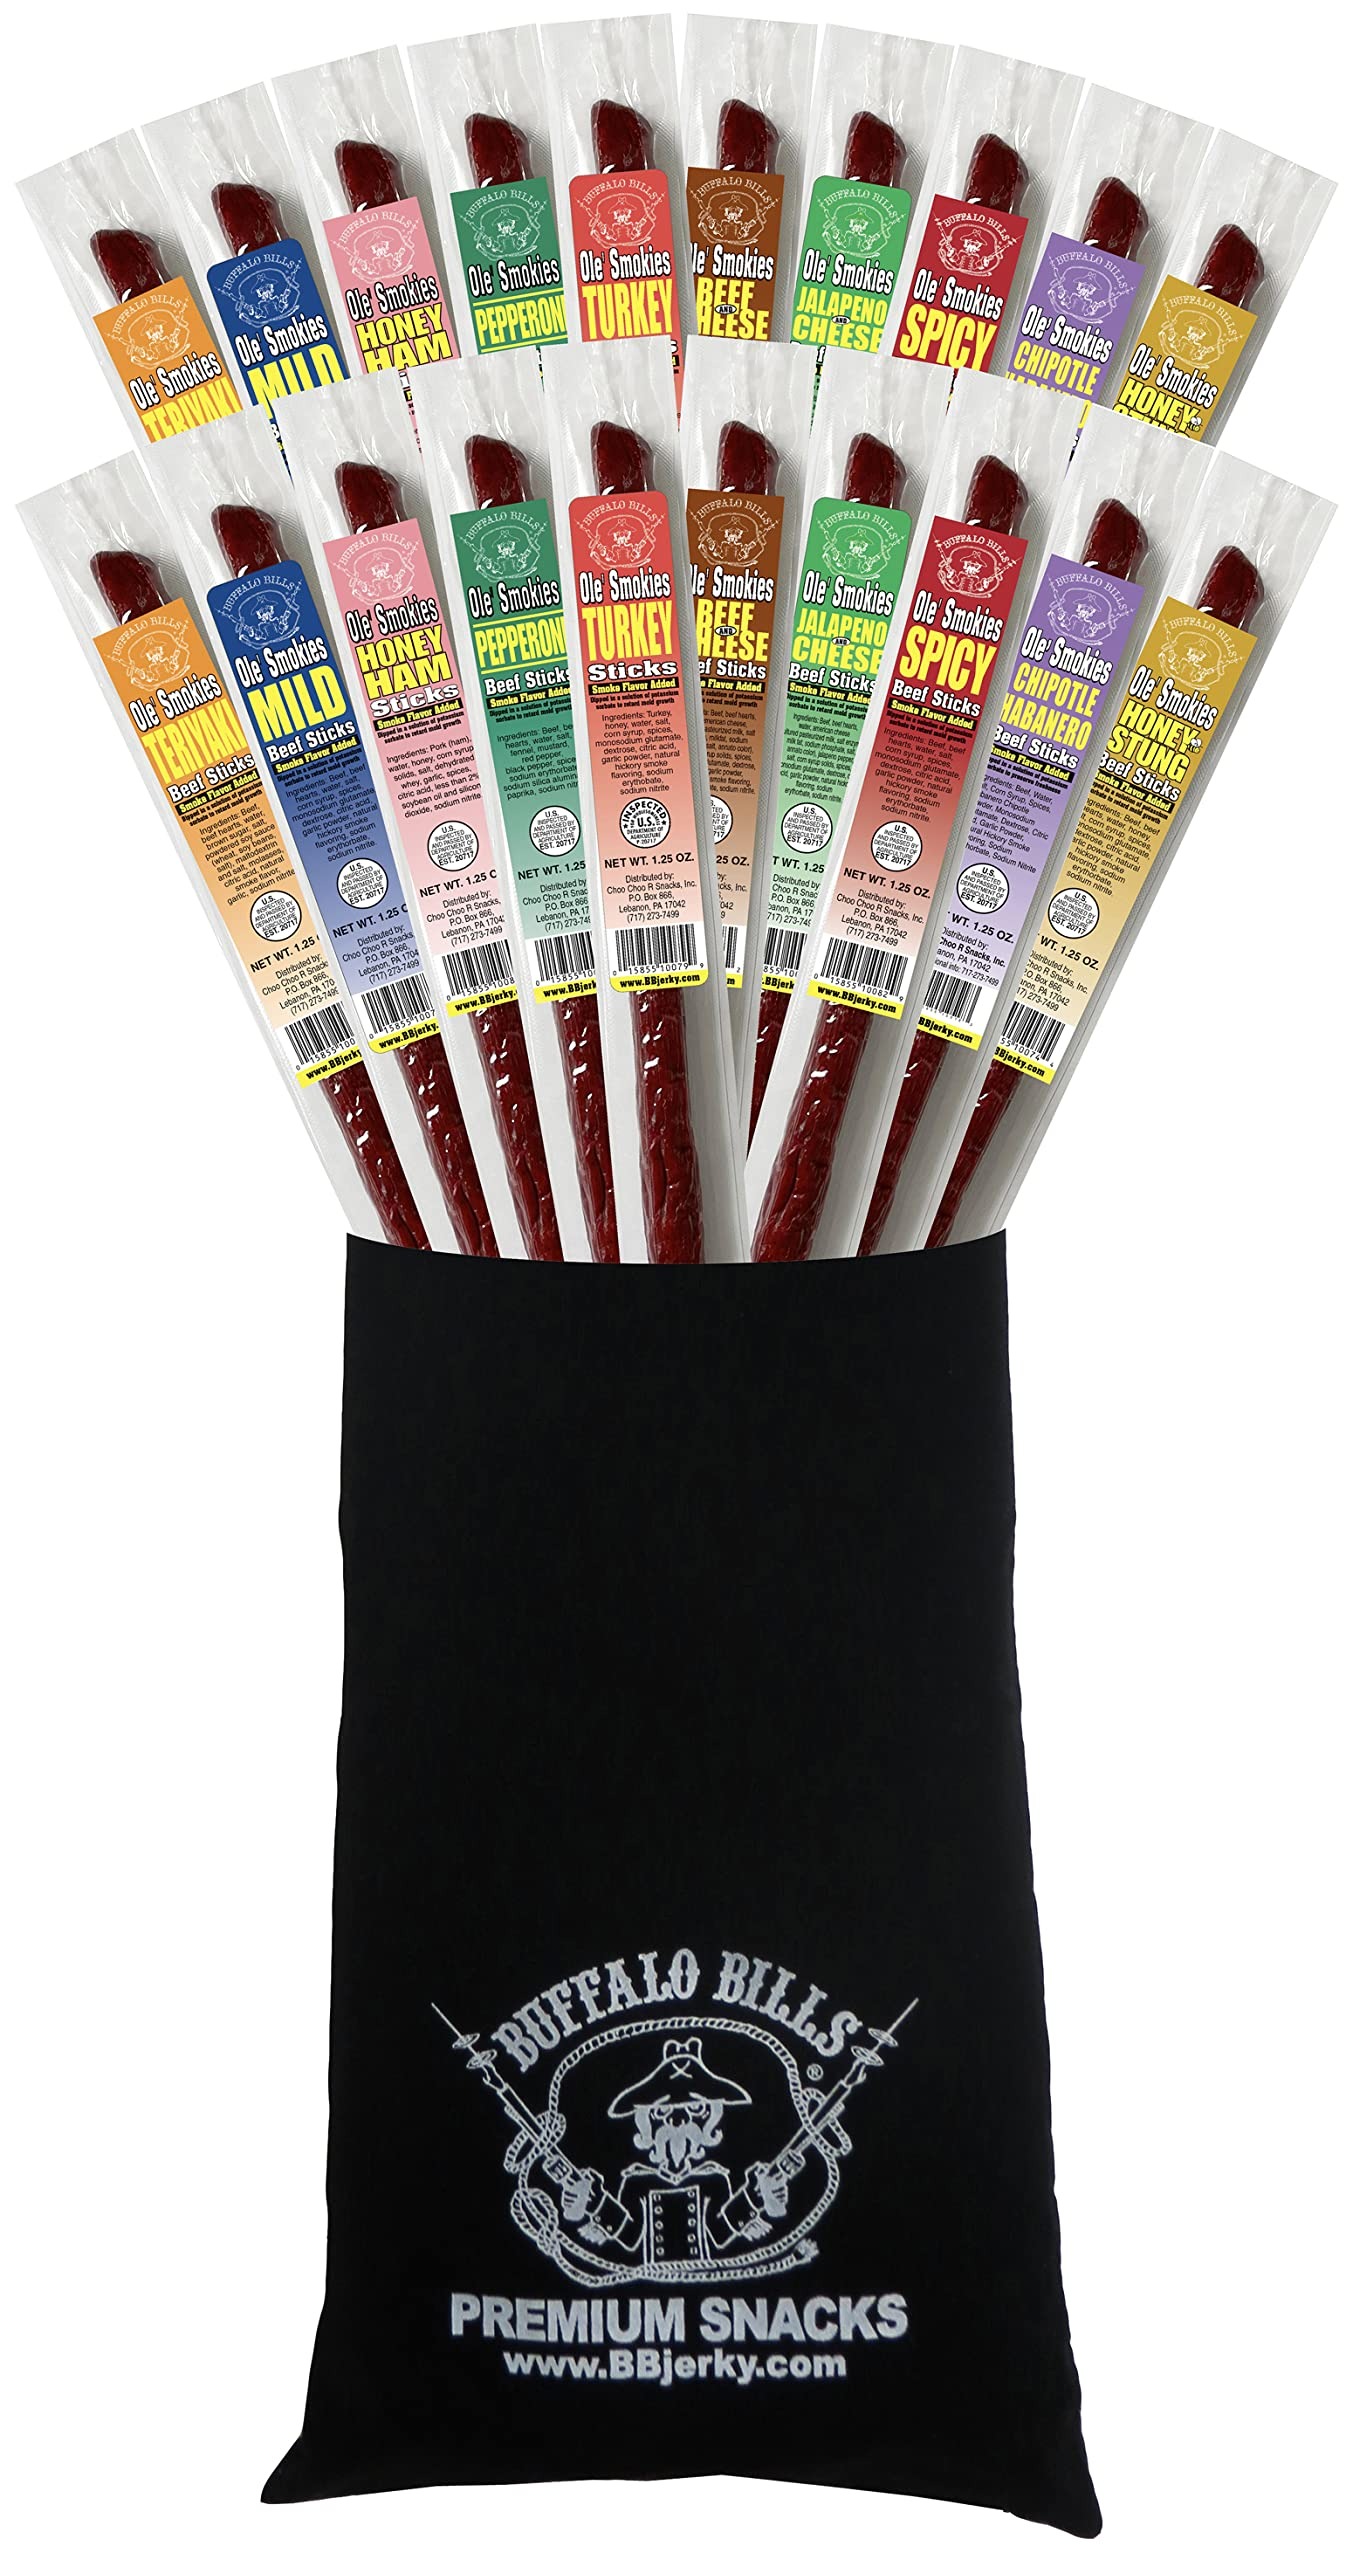
Item Name: Buffalo Bills 20-Piece Ole' Smokies Beef Stick Black Velour Wine Gift Bag (20 assorted 9” sticks)
Bullet Point 1: This black velour wine gift bag is filled with 20 assorted 1.25oz Buffalo Bills Ole’ Smokies
Bullet Point 2: Each individually wrapped 9" premium “twist-end” snack stick weighs 1.25oz
Bullet Point 3: The 10 flavors included are Beef & Cheese, Chipotle Habanero, Honey Ham, Honey Stung,
Bullet Point 4: Jalapeno & Cheese, Mild, Pepperoni, Spicy, Teriyaki, and Turkey
Bullet Point 5: In Feb 2019, we improved the packaging which has eliminated all prior quality issues
Product Description: This black velour wine bag comes filled with 20 assorted 1.25oz individually wrapped Buffalo Bills Ole’ Smokies. In Feb 2019, we improved the packaging which has eliminated all prior quality issues. Our Ole Smokies are a premium twist end beef stick (ham and turkey, too!) with a great, old fashioned flavor and quality. Made in the USA with 100% US raised ingredients, these hearty sticks are extremely popular with beef stick lovers young and old. Each wine bag contains 20 sticks – 2 each of all 10 flavors (Beef & Cheese, Chipotle Habanero, Ham, Honey Stung, Jalapeno & Cheese, Mild, Pepperoni, Spicy, Teriyaki, and Turkey). The wine bag itself is made of black velour, measures 16”h x 6”w, and has a black drawstring top for easy closing. This simple, yet elegant, wine bag will hold one large bottle of wine. At no additional charge, we can include your personalized gift message which will appear on your gift recipient’s packing slip - just click "Gift Options" when checking out.
Value: 1.0
Unit: Count

Price: 39.99